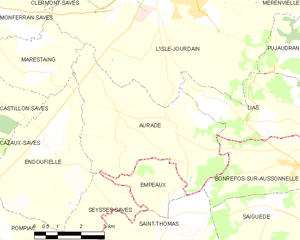
Auradé est une commune française située dans le département du Gers en région Occitanie.